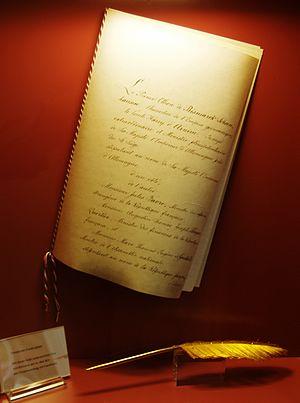
Le traité de Francfort est un traité mettant fin à la guerre franco-prussienne de 1870-1871, signé entre la France et l’Allemagne à Francfort-sur-le-Main le 10 mai 1871, à la suite de l'armistice franco-allemand demandé, malgré les protestations de Léon Gambetta, par le gouvernement de la Défense nationale, le 28 janvier 1871. Le traité prévoit entre autres la capitulation de Paris, alors assiégé par les Allemands.